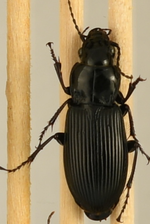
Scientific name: Pterostichus melanarius
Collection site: Woodworth Site (WOOD), plot WOOD_023